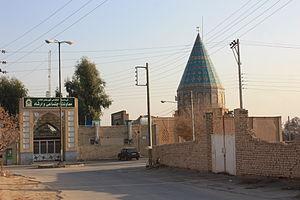
Pirouz Nahavandi également connu pour son pseudonyme Abu Lulu'ah, appelé ainsi parce que sa fille s'appelait Lulu'ah, était un soldat et général de guerre qui était sous les ordres du commandant en chef de l'armée Sassanide, Rostam Farrokhzād. Il fut capturé pendant la bataille d'al-Qadisiyya en 636 lorsque l'armée Sassanide fut battue par l'armée arabo-musulmane du Calife Omar ibn al-Khattâb sur la rive occidentale de l'Euphrate. Il fut par la suite déporté jusqu'en Arabie en tant que prisonnier et esclave. Son nom indique qu'il est originaire de l'ancienne ville d'Iran de Nahavand.